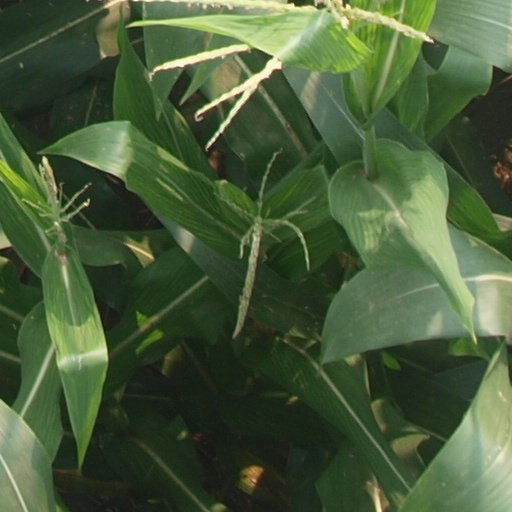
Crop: maize; corn